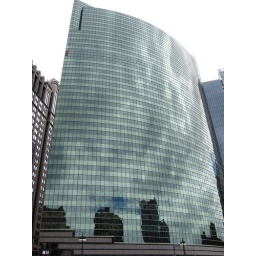
This building was used for Ferris' dad's office in Ferris Bueller's Day Off.